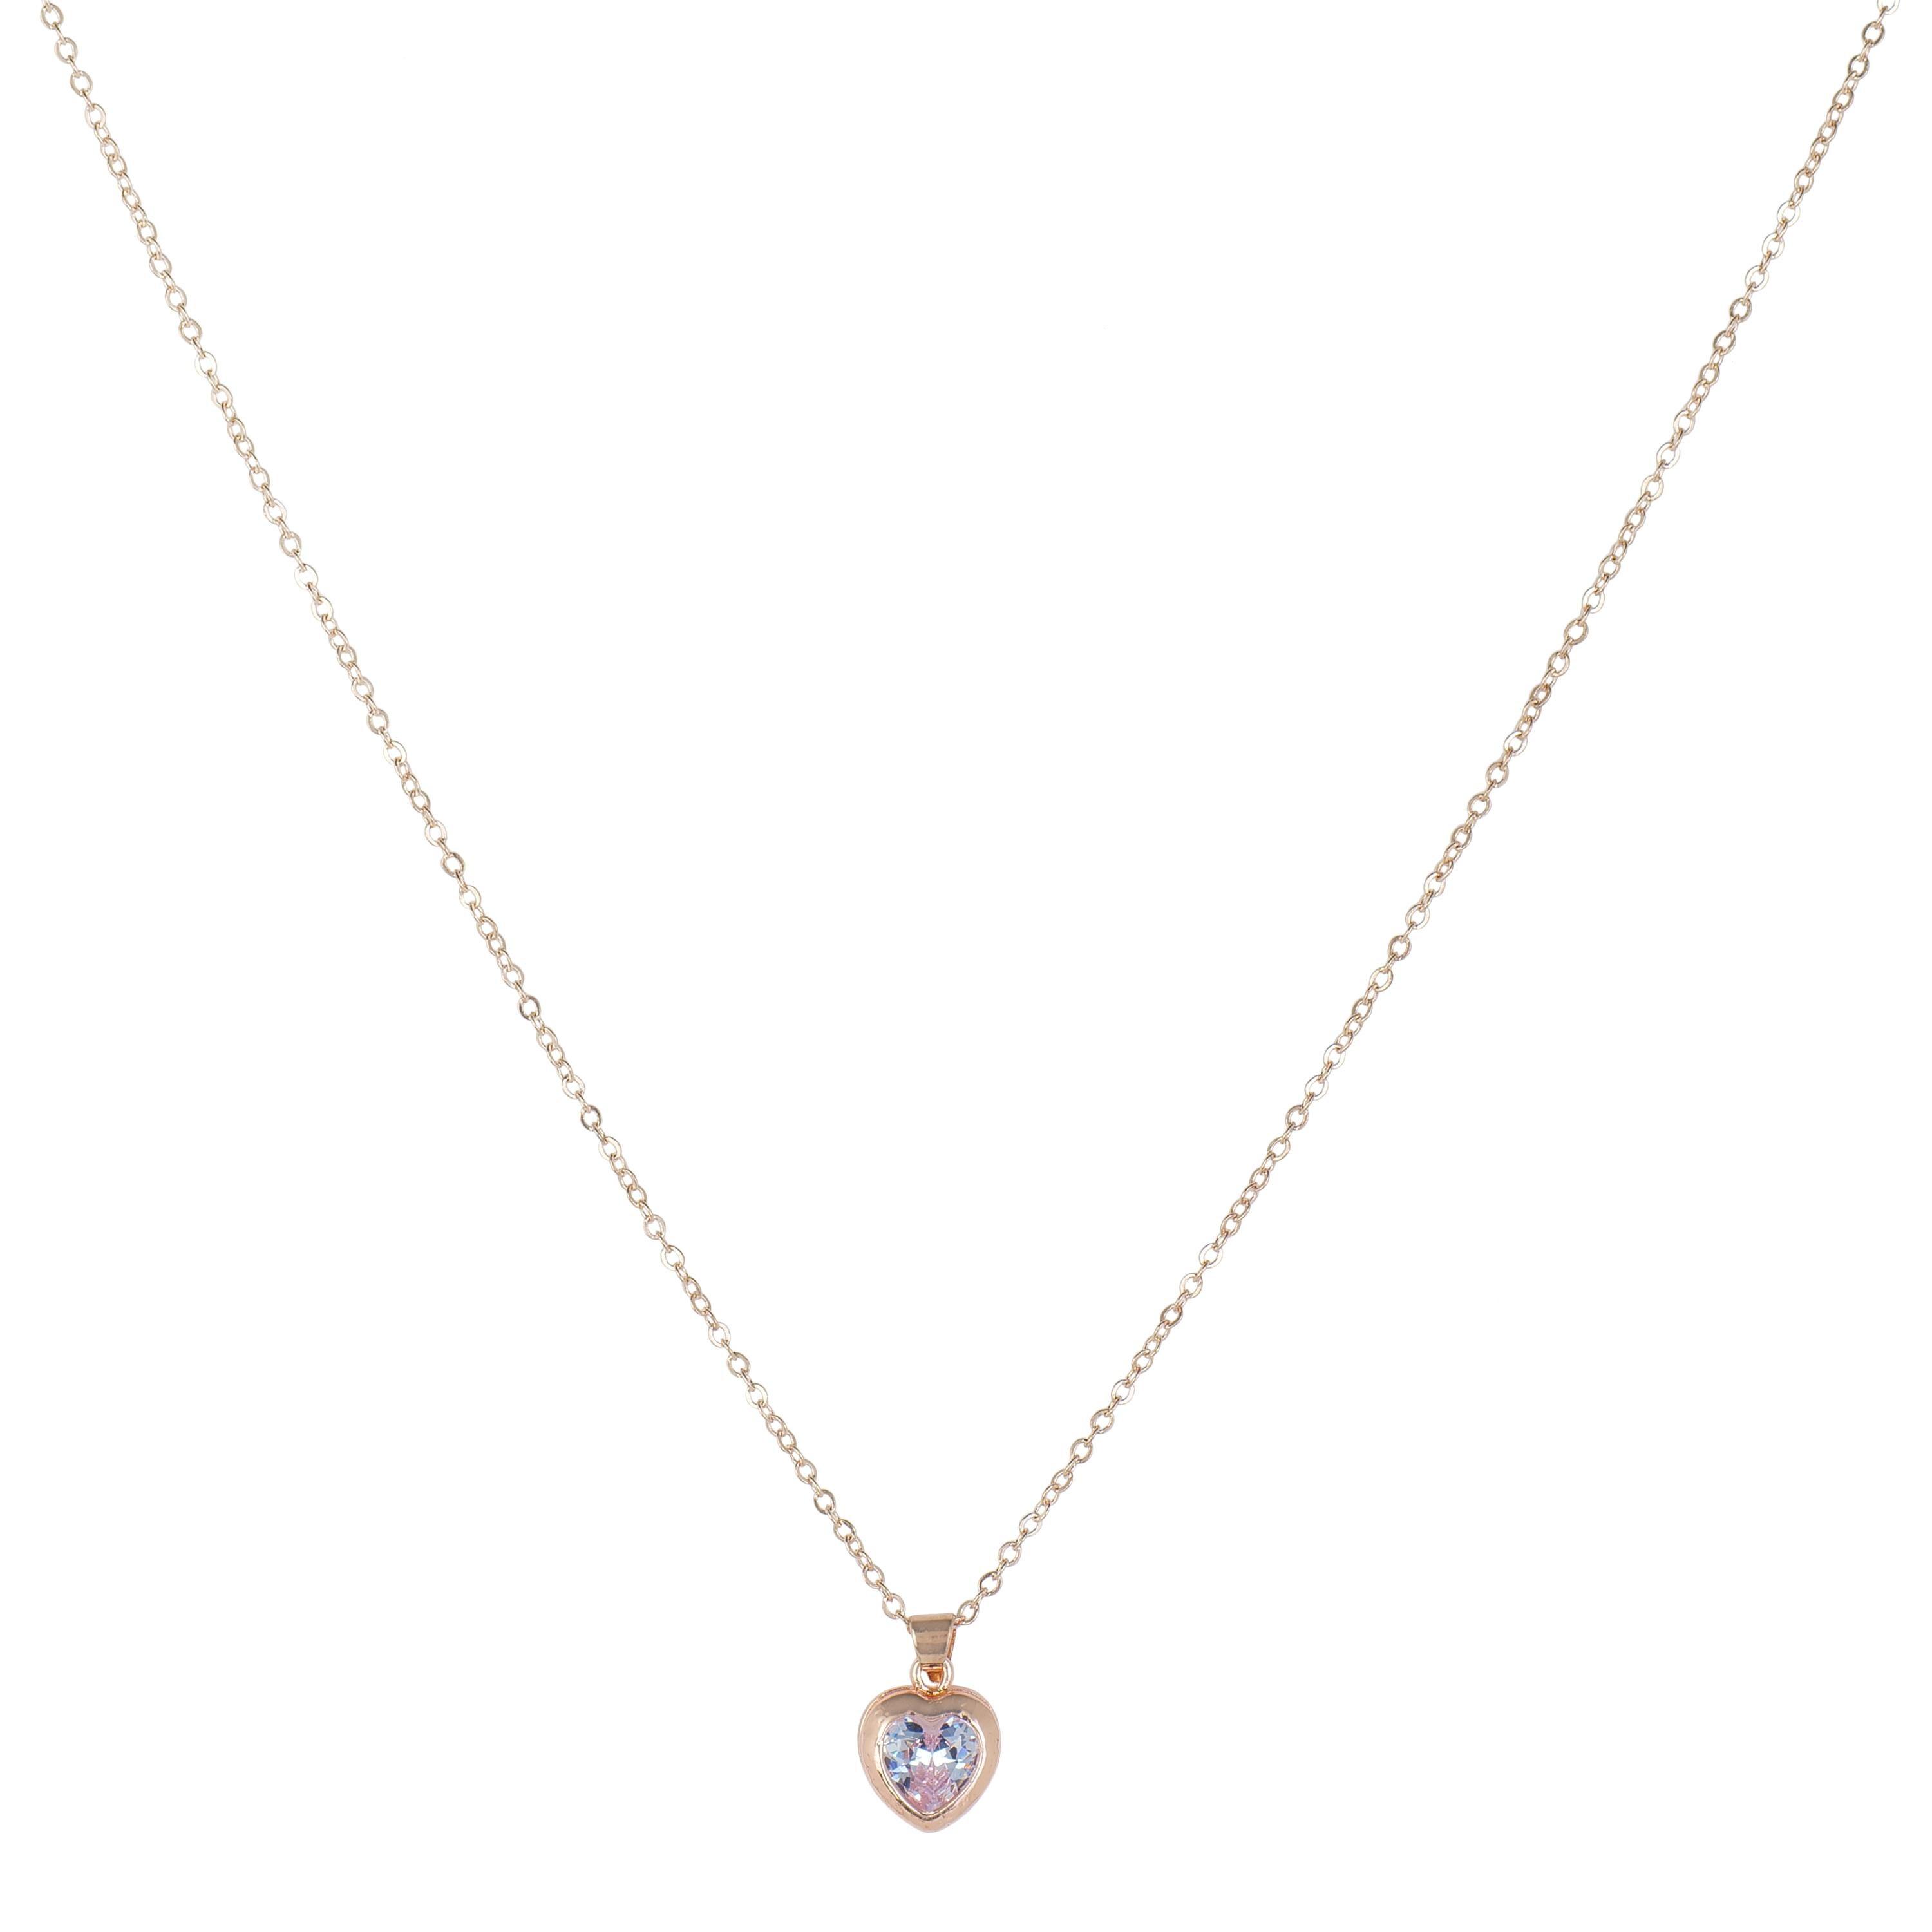
JIYANSHI FASHION : Multi Layer/Single Layer Crystal Chain Pendant Necklace for Women and Girls
Type: Necklaces & Pendants
Brand: JIYANSHI FASHION
Price: Rs. 249
 Enhance your style with our Crystal Chain Pendant Necklace, a perfect blend of elegance and sophistication. Latest stylish design western gold Single/Multi layered chain pendant necklace for women. This party / casual wear multilayer necklace set is made of quality material which looks stylish and goes perfect with any attire. This jewelry is perfectly suited for wedding or casual party wear. Ideal valentine, birthday, anniversary gift for someone you love.
Features: COLOR : ROSE,IDEAL: WOMEN::GIRLS,HIGH QUALITY